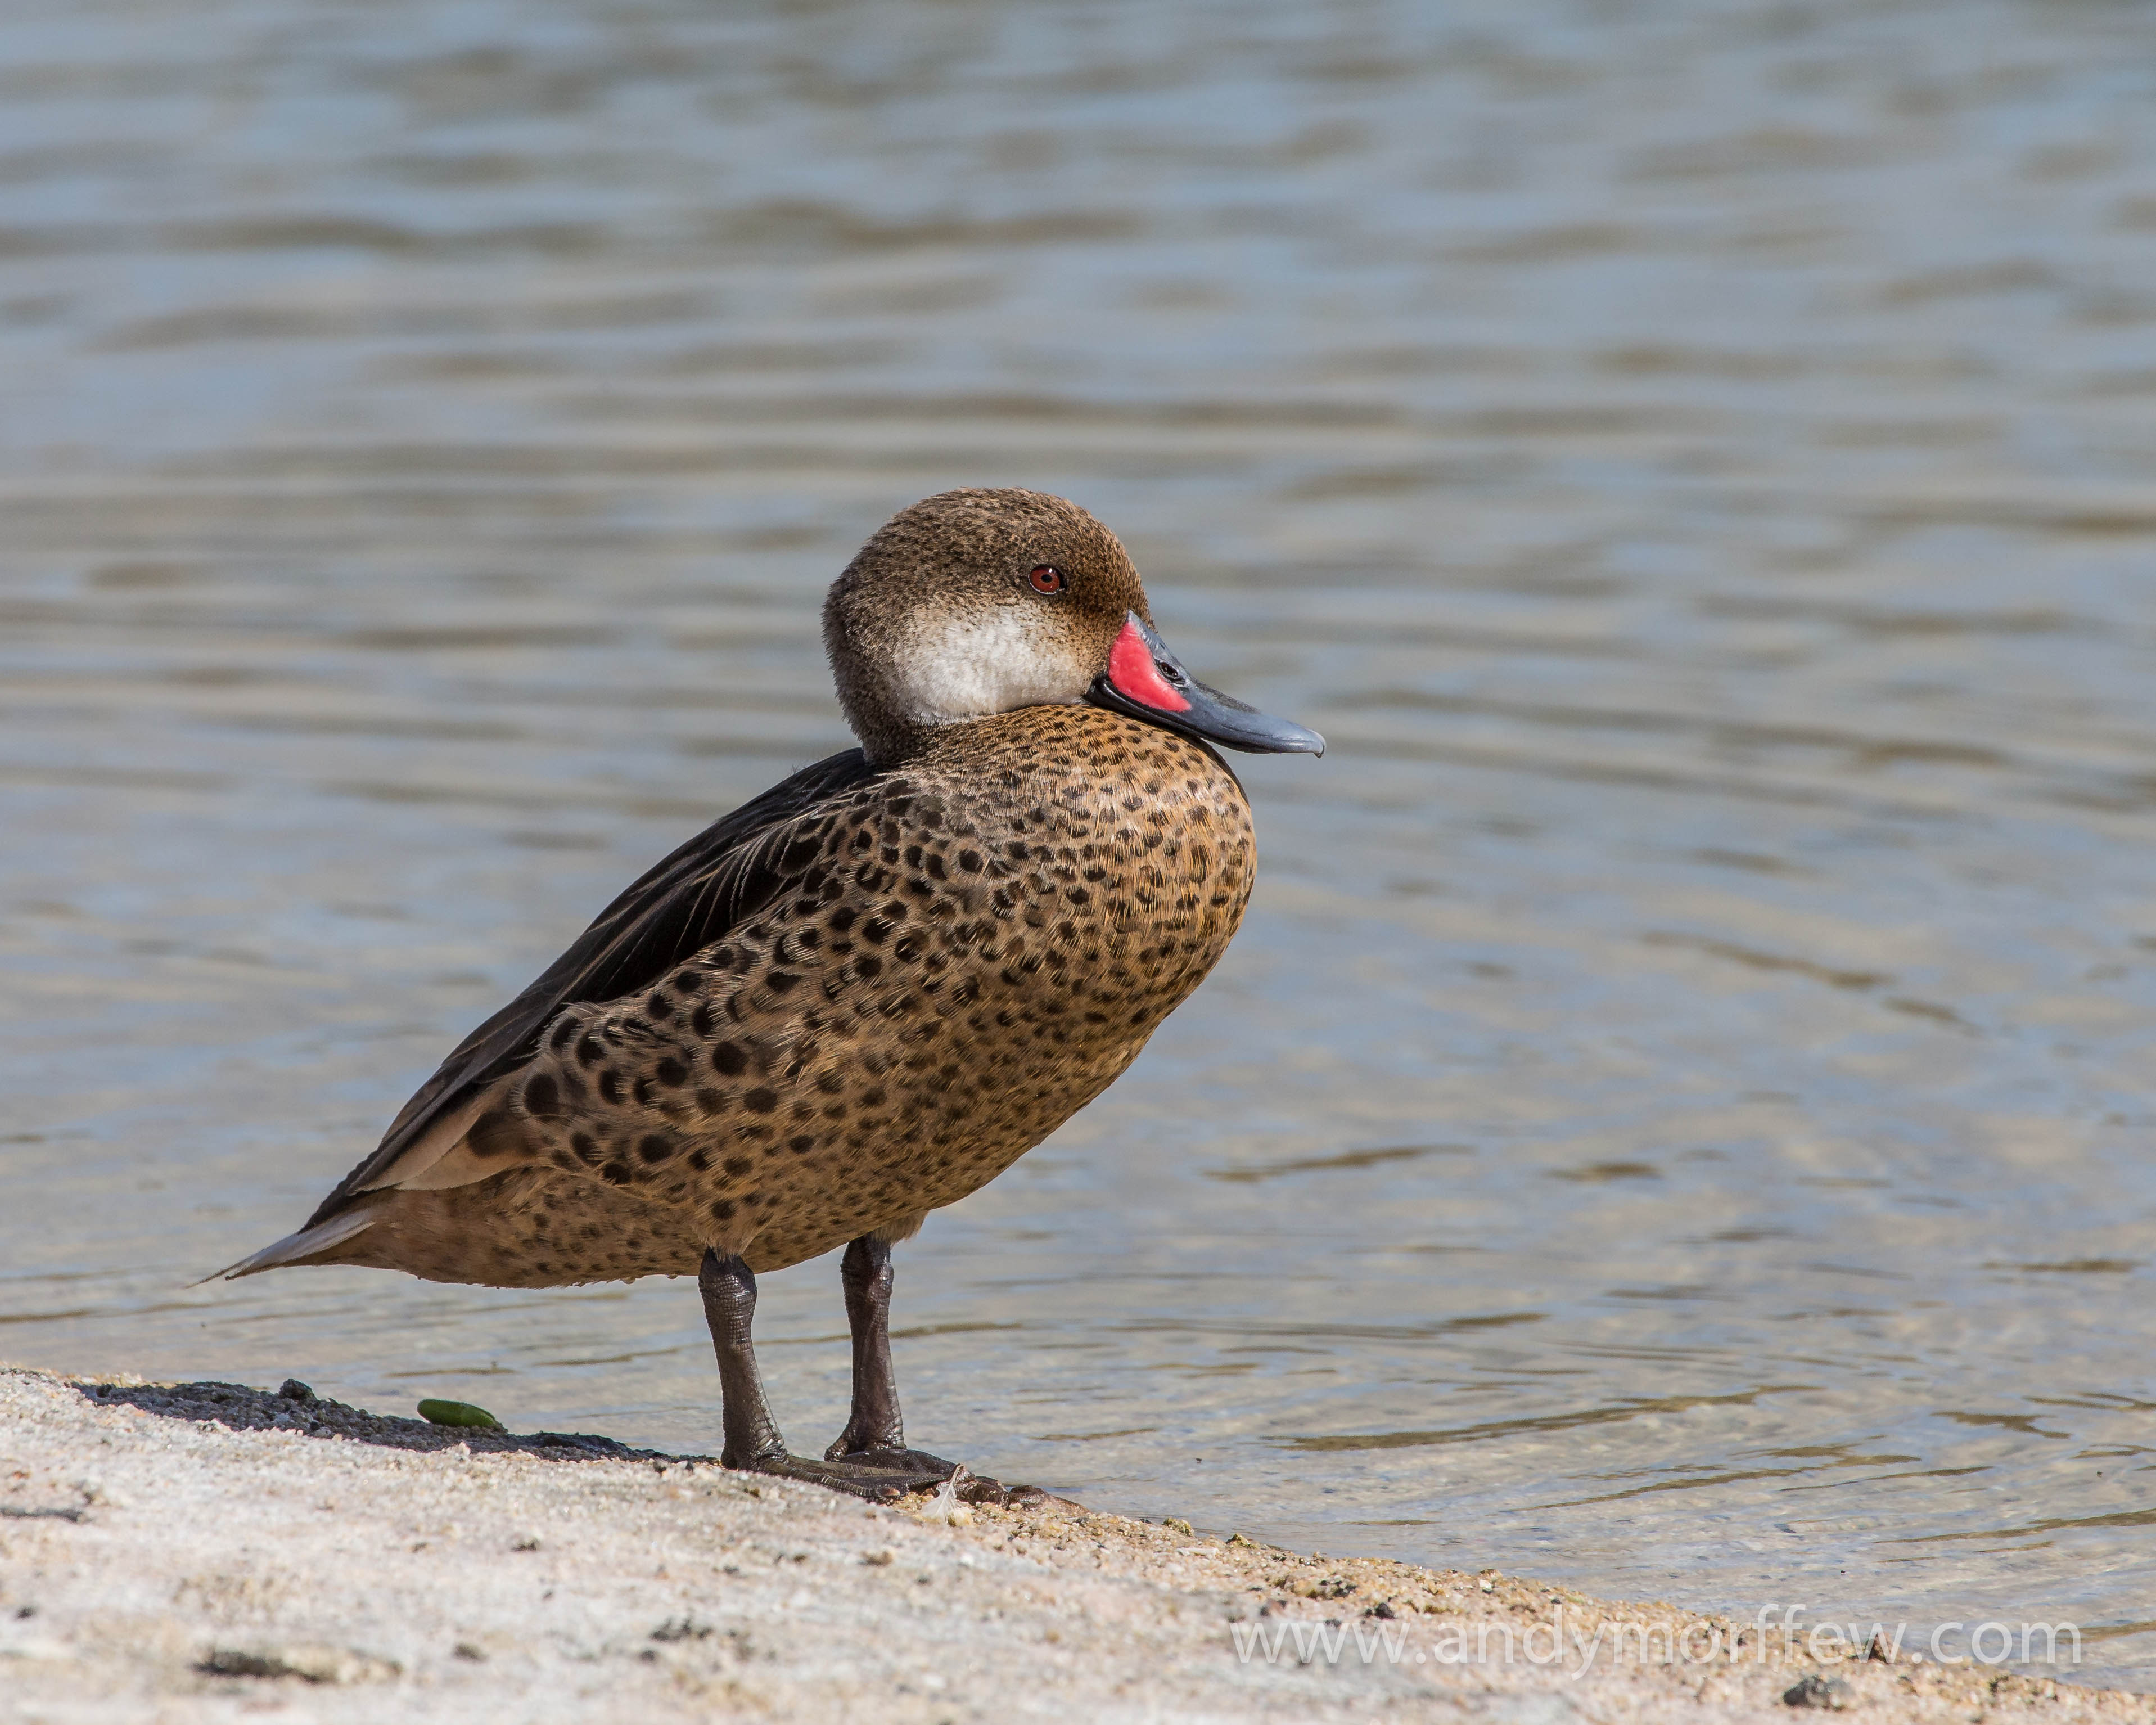
bird, wildlife, beak, fauna, duck, vertebrate, water bird, mallard, mergus, shorebird, sandpiper, andymorffew, morffew, naturethroughthelens, eiap, galapagos, galapagosislands, northseymourisland, whitecheekedpintail, seaduck, calidrid